Palace of the Inquisition

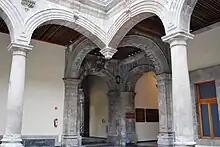
A "hanging arch", with a boss (knob)

Like many other buildings in the historic downtown, the facade is covered in "tezontle" (a blood-red porous volcanic stone), with windows and doors framed with "" (a grayish-white stone), but the building has two main notable features. This first is that its main portal is located at the southwest corner, which is canted (cut off) in order to face Santo Domingo Plaza. Arrieta came up with the idea, an innovation in New Spain. With this design, not only would the building face the plaza, its two side streets would lead to its door. This feature would earn the palace the nickname of "flat-faced", and this idea was declared innovative and beautiful. The other feature is the patio. The arches on the four corners do not rest on columns, but seem to hang from the ceiling, similar to a vaulted ceiling. In fact, they are crossed arches that are supported by pillars attached to the walls and the first columns on each side.